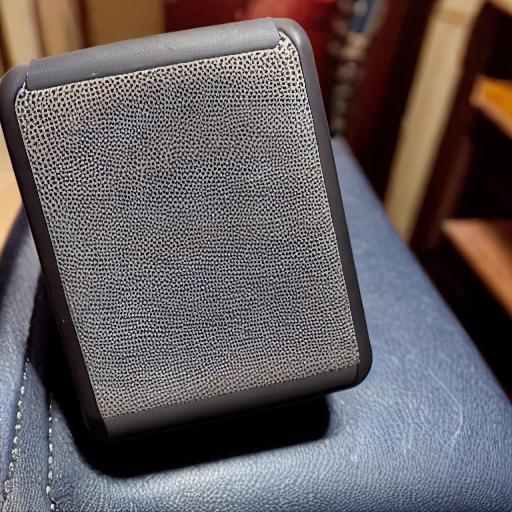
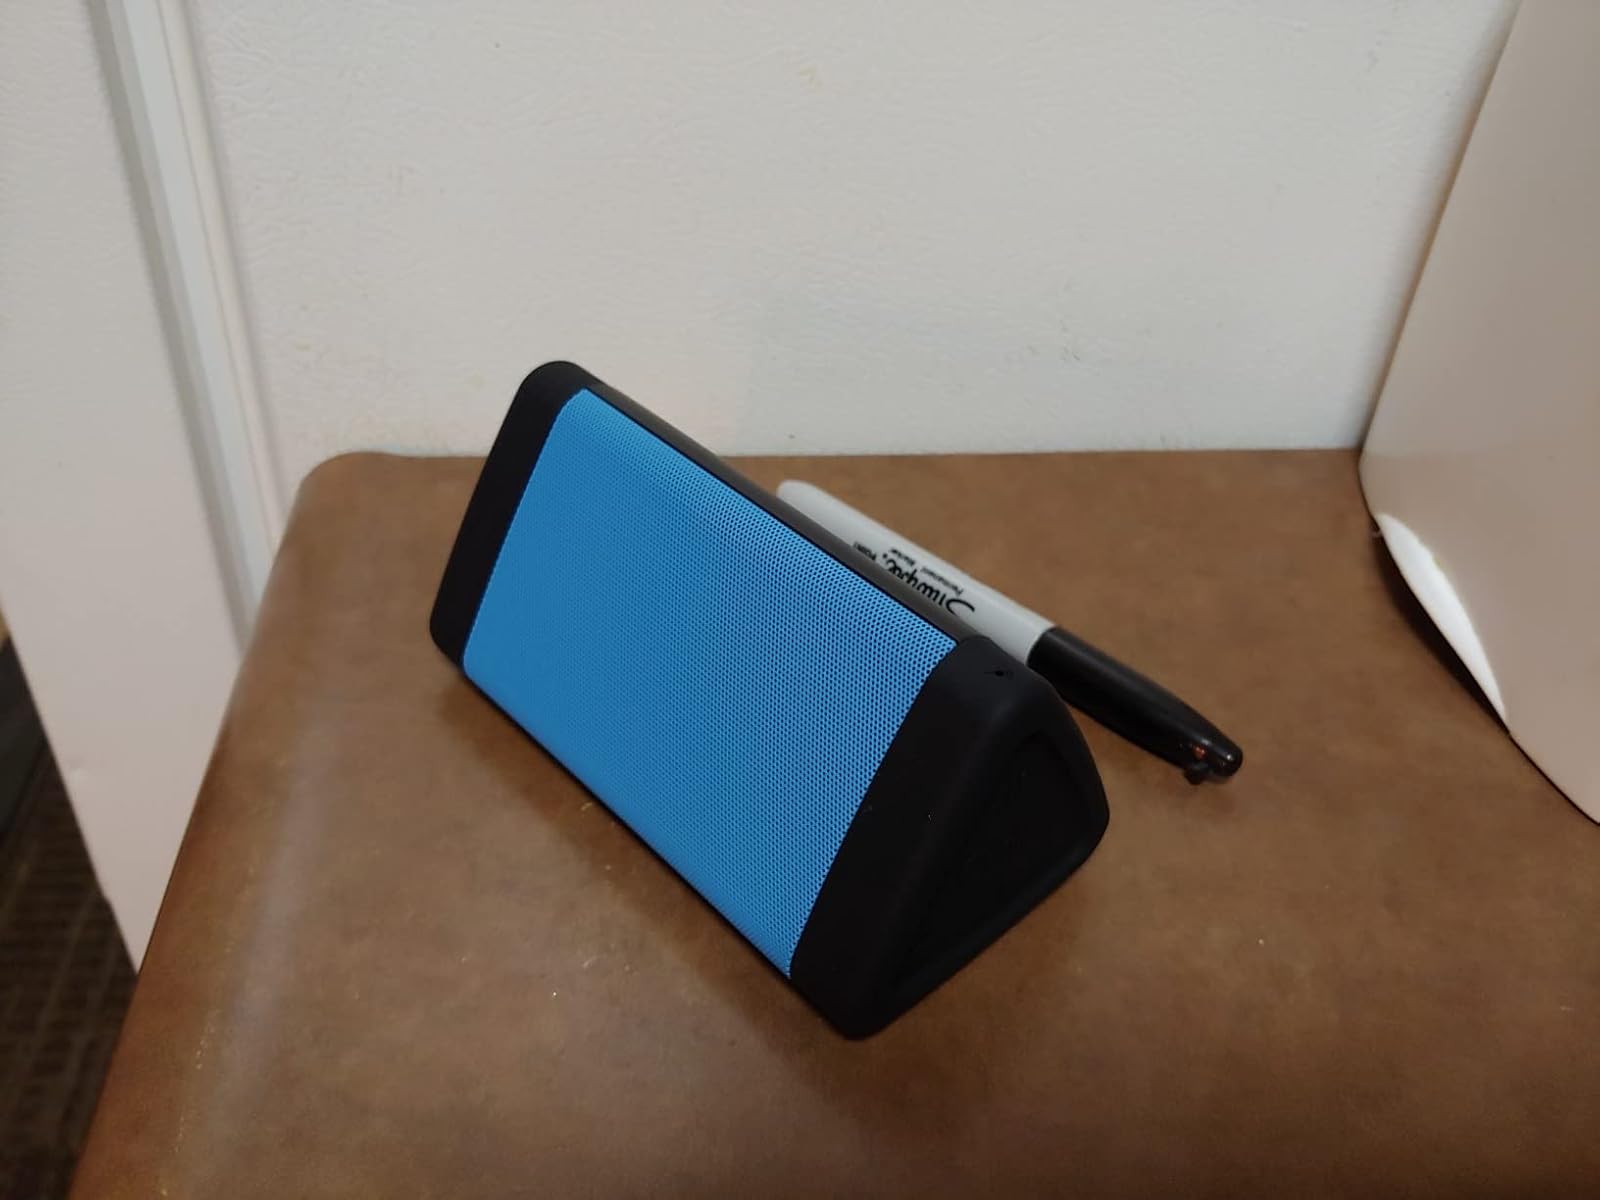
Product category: speaker
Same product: no